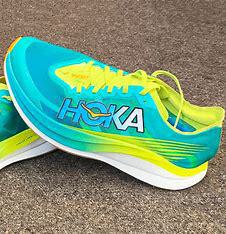
Brand: Hoka
Model: 100